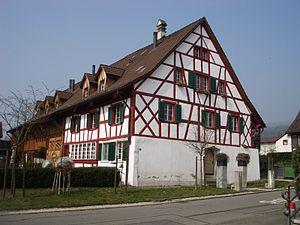
Otelfingen est une commune suisse du canton de Zurich, située dans le district de Dielsdorf mais se prononce "Otelfingue" en français. Une inscription "Soi bienvenu" se trouve dans le bâtiment communal.